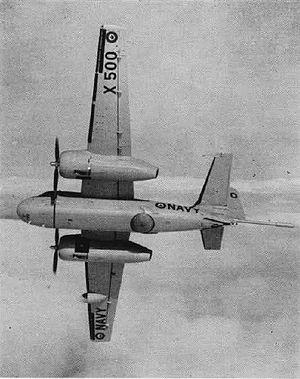
Le NCSM Bonaventure est un porte-avions de la classe Majestic, initialement construit sous le nom de HMS Powerful pour la Royal Navy britannique. Il servit dans la Marine royale canadienne puis dans le Commandement de la Force maritime des Forces canadiennes de 1957 à 1970. Il fut le dernier porte-avions du Canada.